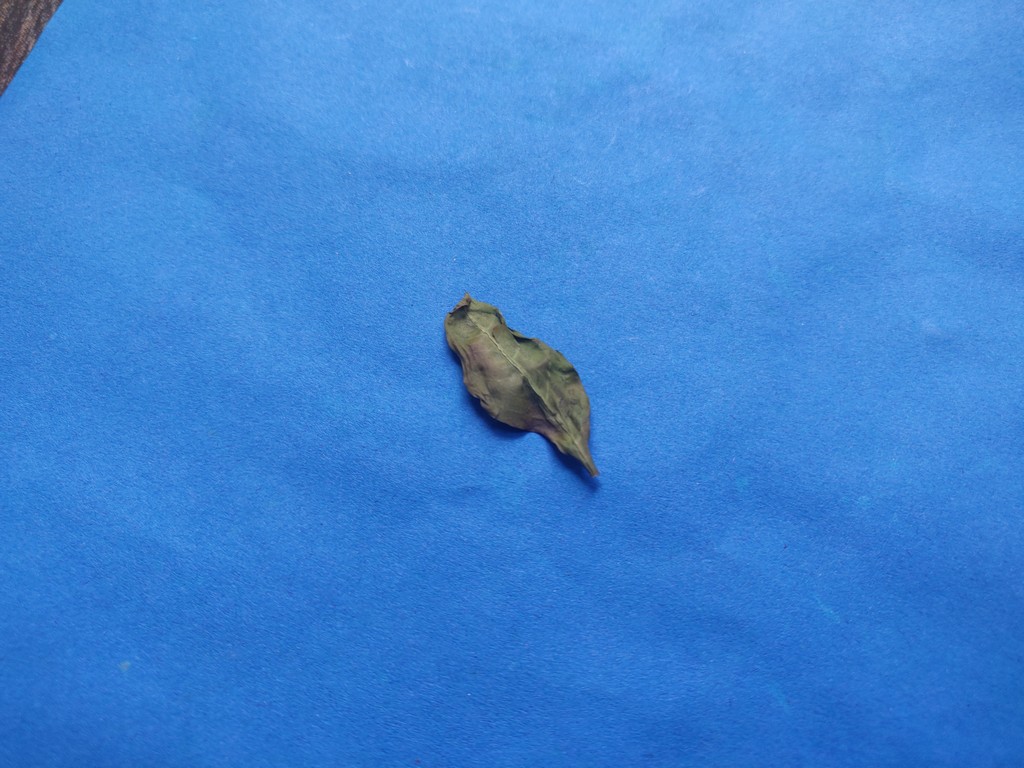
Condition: Dried
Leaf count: single
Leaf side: unknown